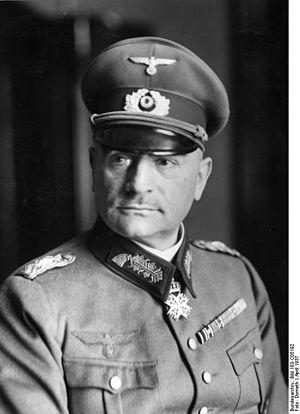
Friedrich von Rabenau est un général d'artillerie allemand qui a servi dans l'Armée de terre allemande au sein de la Wehrmacht pendant la Seconde Guerre mondiale. Il fut l’une des grandes figures de la résistance militaire allemande contre le nazisme sous le IIIe Reich.